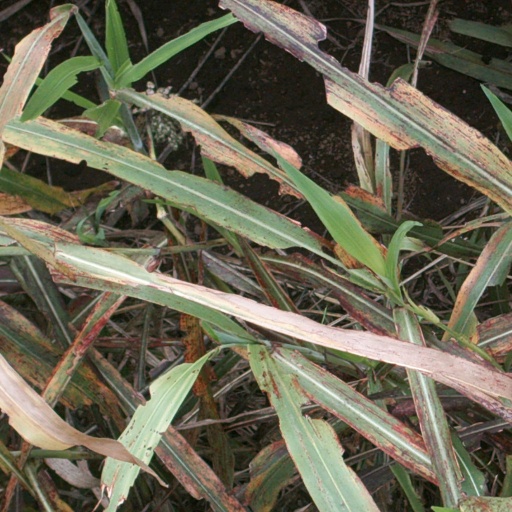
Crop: sorghum